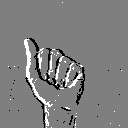
ASL letter: a